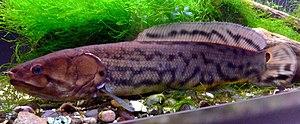
Cette liste commentée recense l'ichtyofaune d'eau douce au Québec. Elle répertorie les espèces de poissons dulçaquicoles québécois actuels et celles qui ont été récemment classifiées comme éteintes. Cette liste comporte 120 espèces réparties en 19 ordres et 26 familles, dont deux sont « en danger » et deux autres sont « vulnérables ».